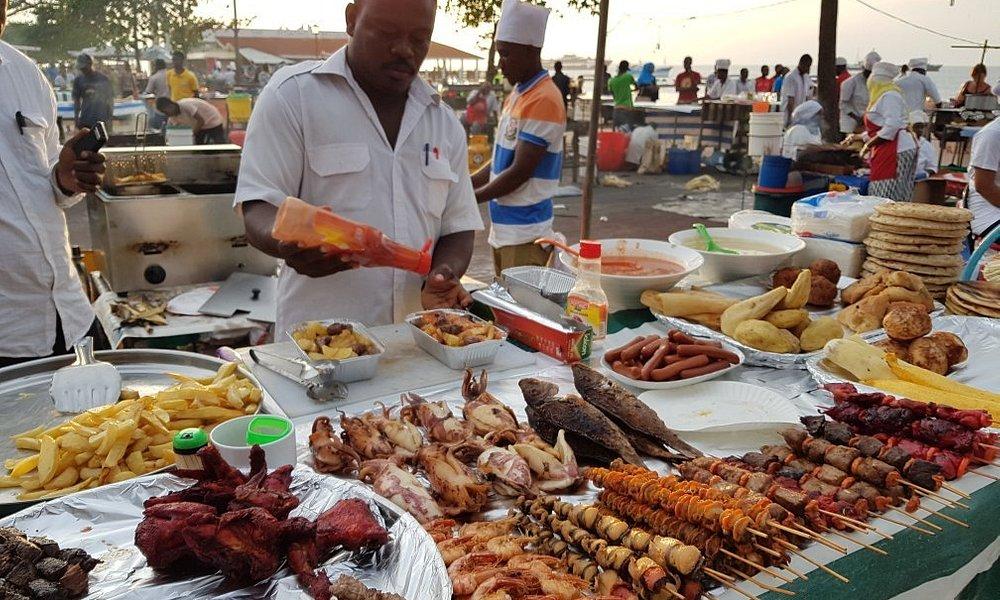
Mpishi ameandaa vyakula vya kila aina. Mbele ya meza zake ya onyesho kuko na mishakiki, kuna kuku, kuna samaki wa kupaka, kuna viazi vilivyopikwa kwa mafuta, kuna pia chapati ziko pale amezipanga katika njia maridadi sana na hapo kando ya bahari ni kwa ajili ya kufanya biashara na wageni kula na kufurahika katika mji wa pwani.